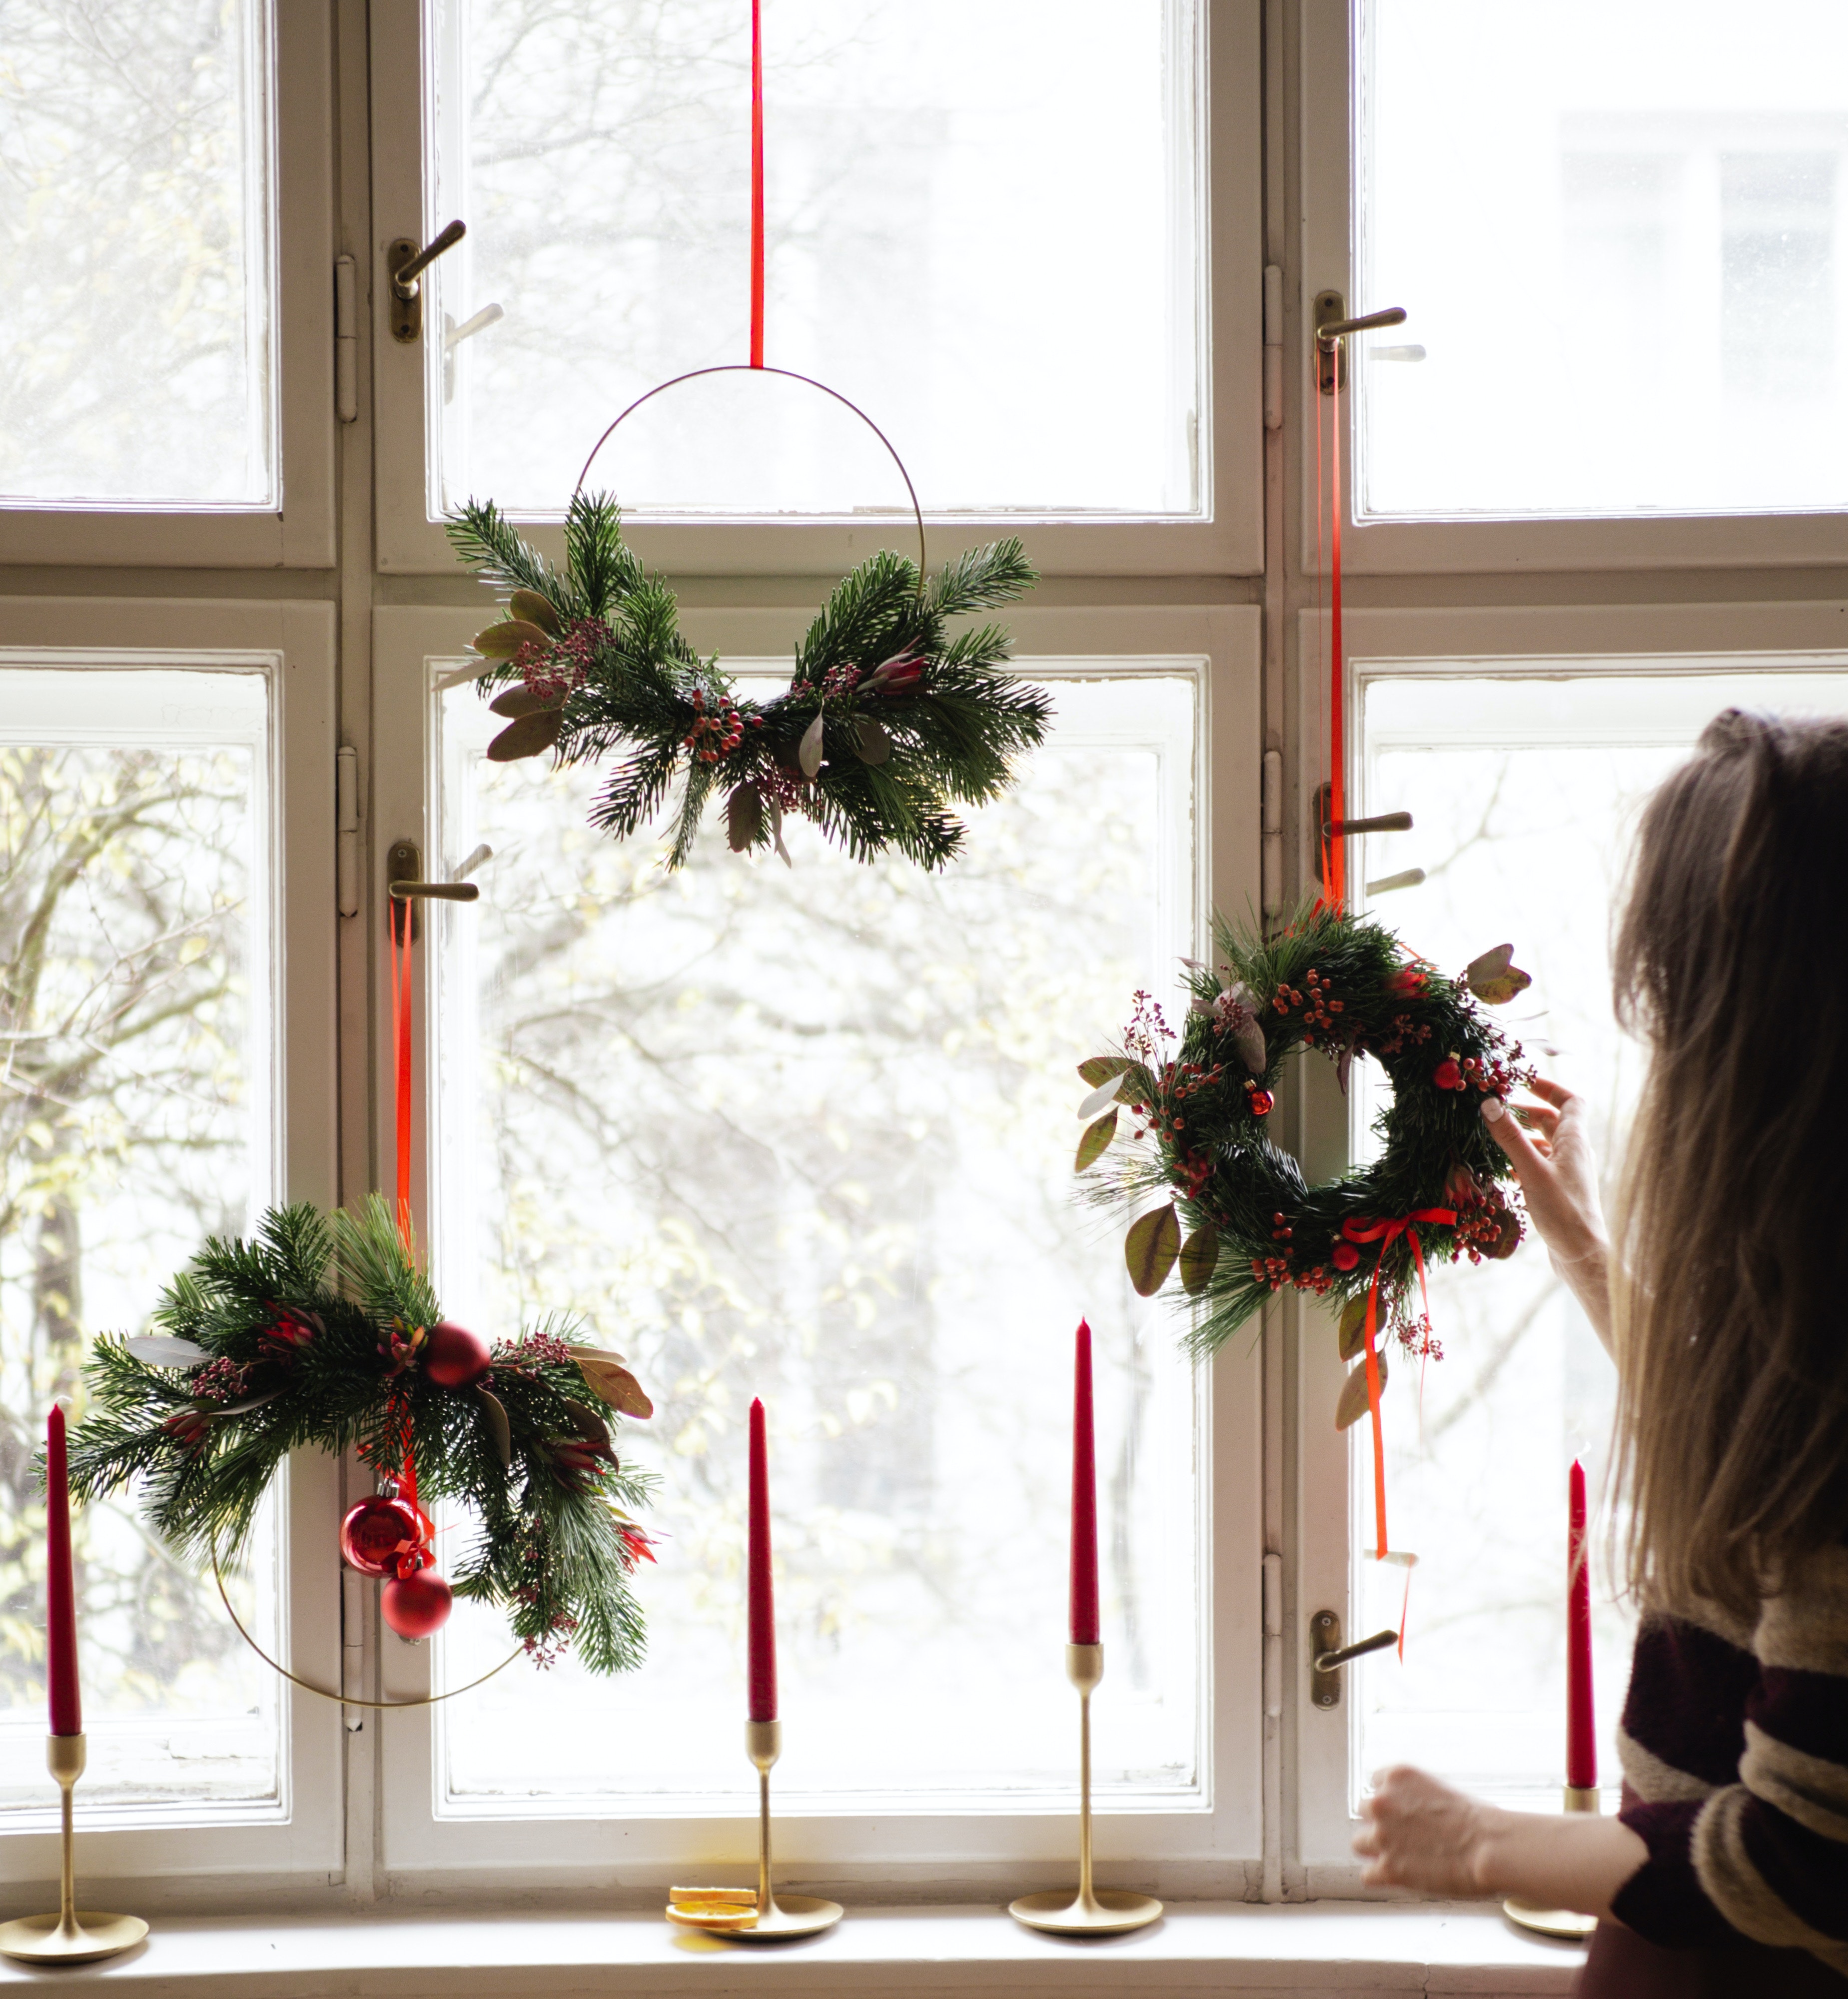
natural, plant, flower, window, white, leaf, fixture, interior design, textile, branch, orange, twig, wood, building, flower arranging, creative arts, door, line, wall, red, christmas decoration, Tints and shades, event, floristry, decoration, floral design, glass, room, artificial flower, home, facade, winter, tree, curtain, cut flowers, annual plant, still life photography, plant stem, window treatment, bouquet, ornament, tradition, christmas